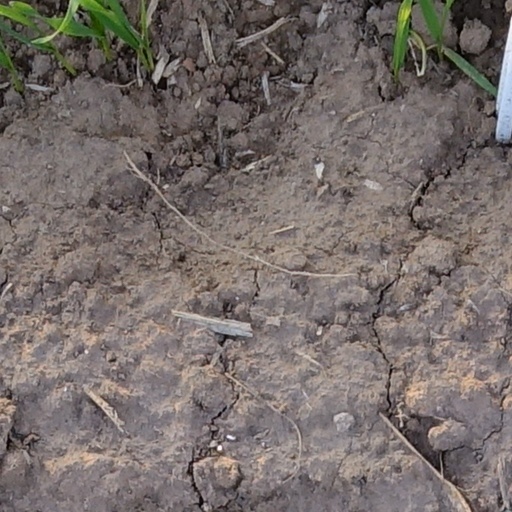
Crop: wheat